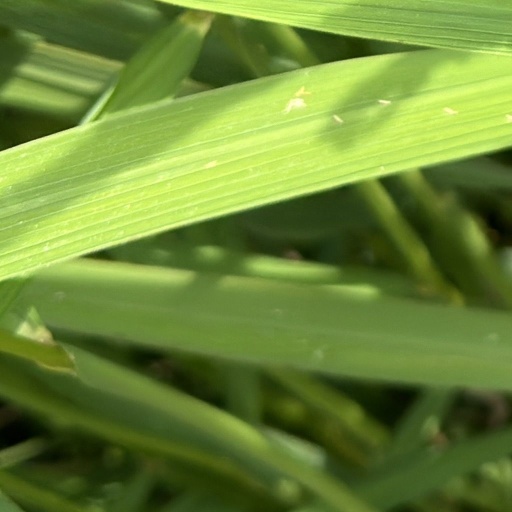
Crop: rice